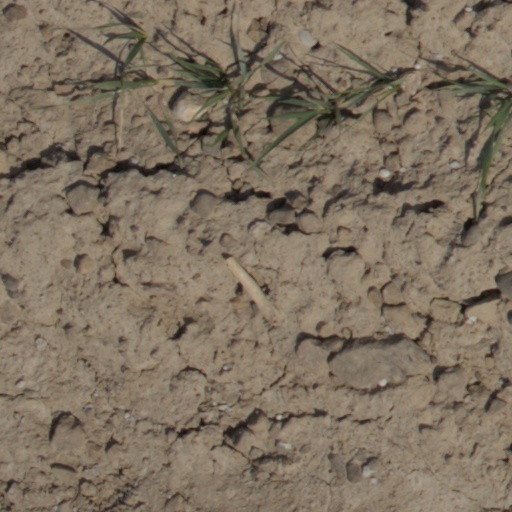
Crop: wheat